I-III-VI semiconductors

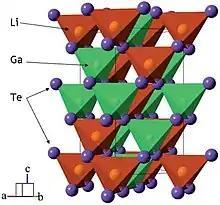
LiGaTe crystal structure

Similarly to CuGaO, α-AgGaO and α-AgAlO have the delafossite crystal structure while the structure of the corresponding β phases is similar to wurtzite (space group Pna2a). β-AgGaO is metastable and can be synthesized by ion exchange with a β-NaGaO precursor. The bandgaps of β-AgGaO and β-AgAlO (2.2 and 2.8 eV respectively) are indirect; they fall into the visible range and can be tuned by alloying with ZnO. For this reason, both materials are hardly suitable for solar cells, but have potential applications in photocatalysis.